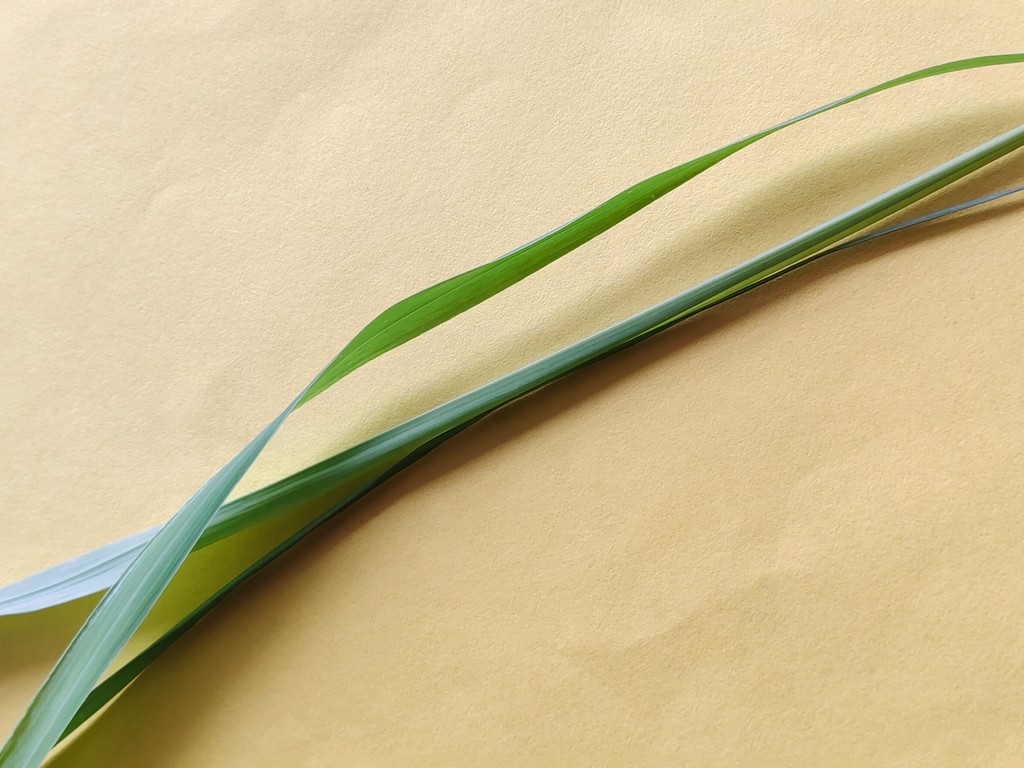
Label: Healthy